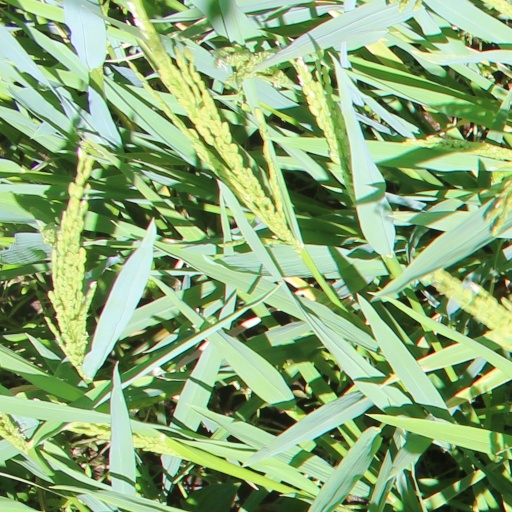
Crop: rice